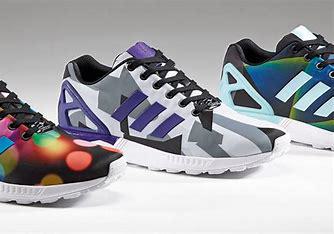
Brand: Adidas
Model: ZX Flux